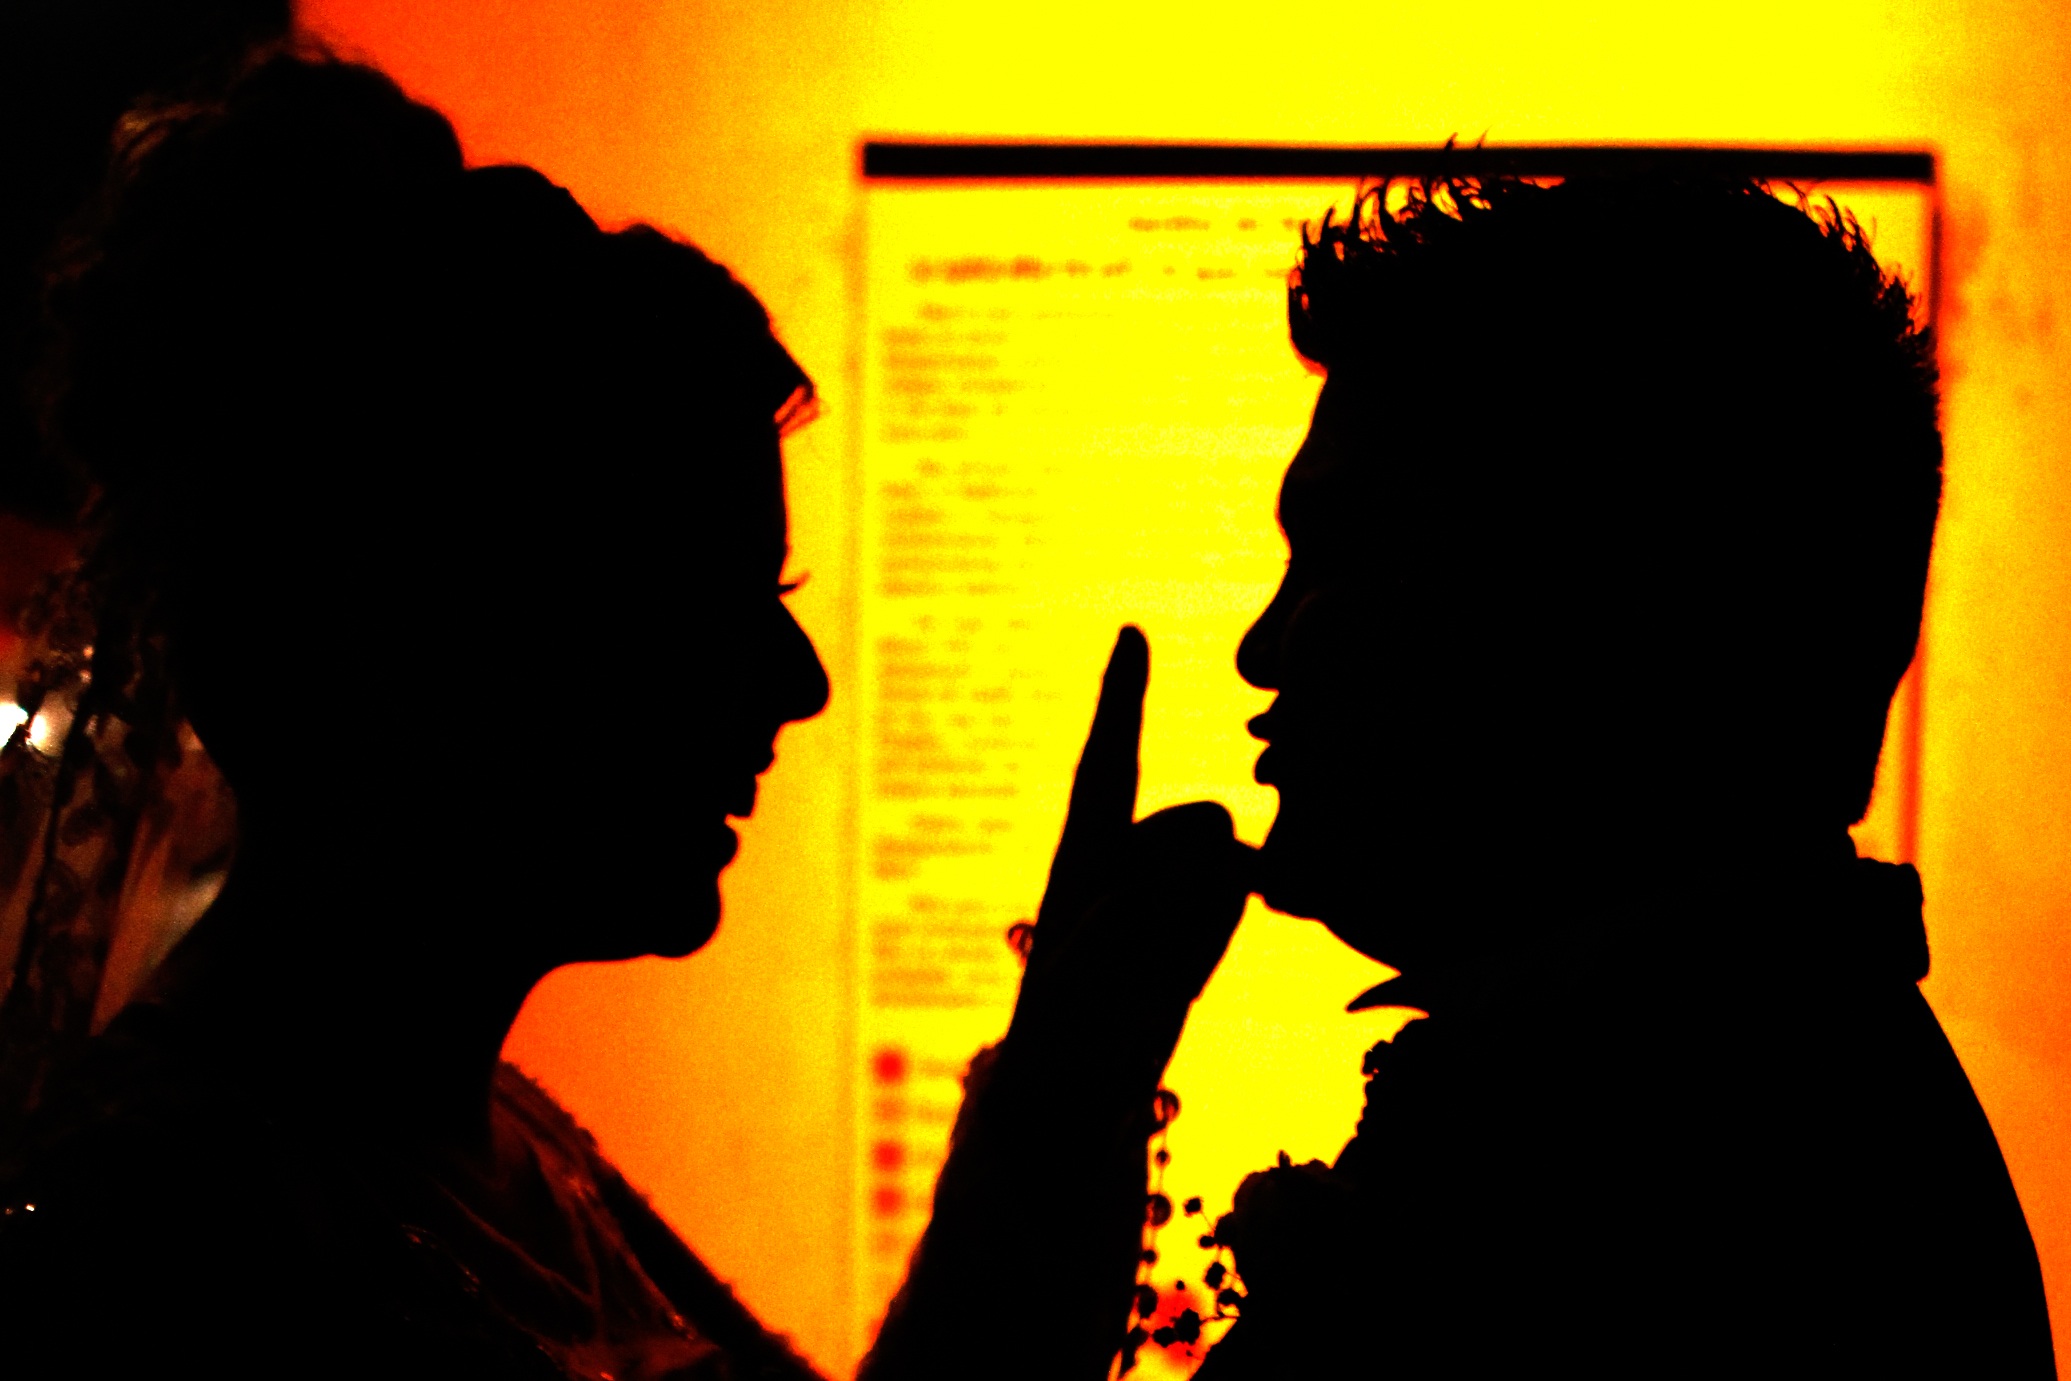
man, silhouette, woman, yellow, marriage, font, illustration, quiet, silhouettes, dona, promise